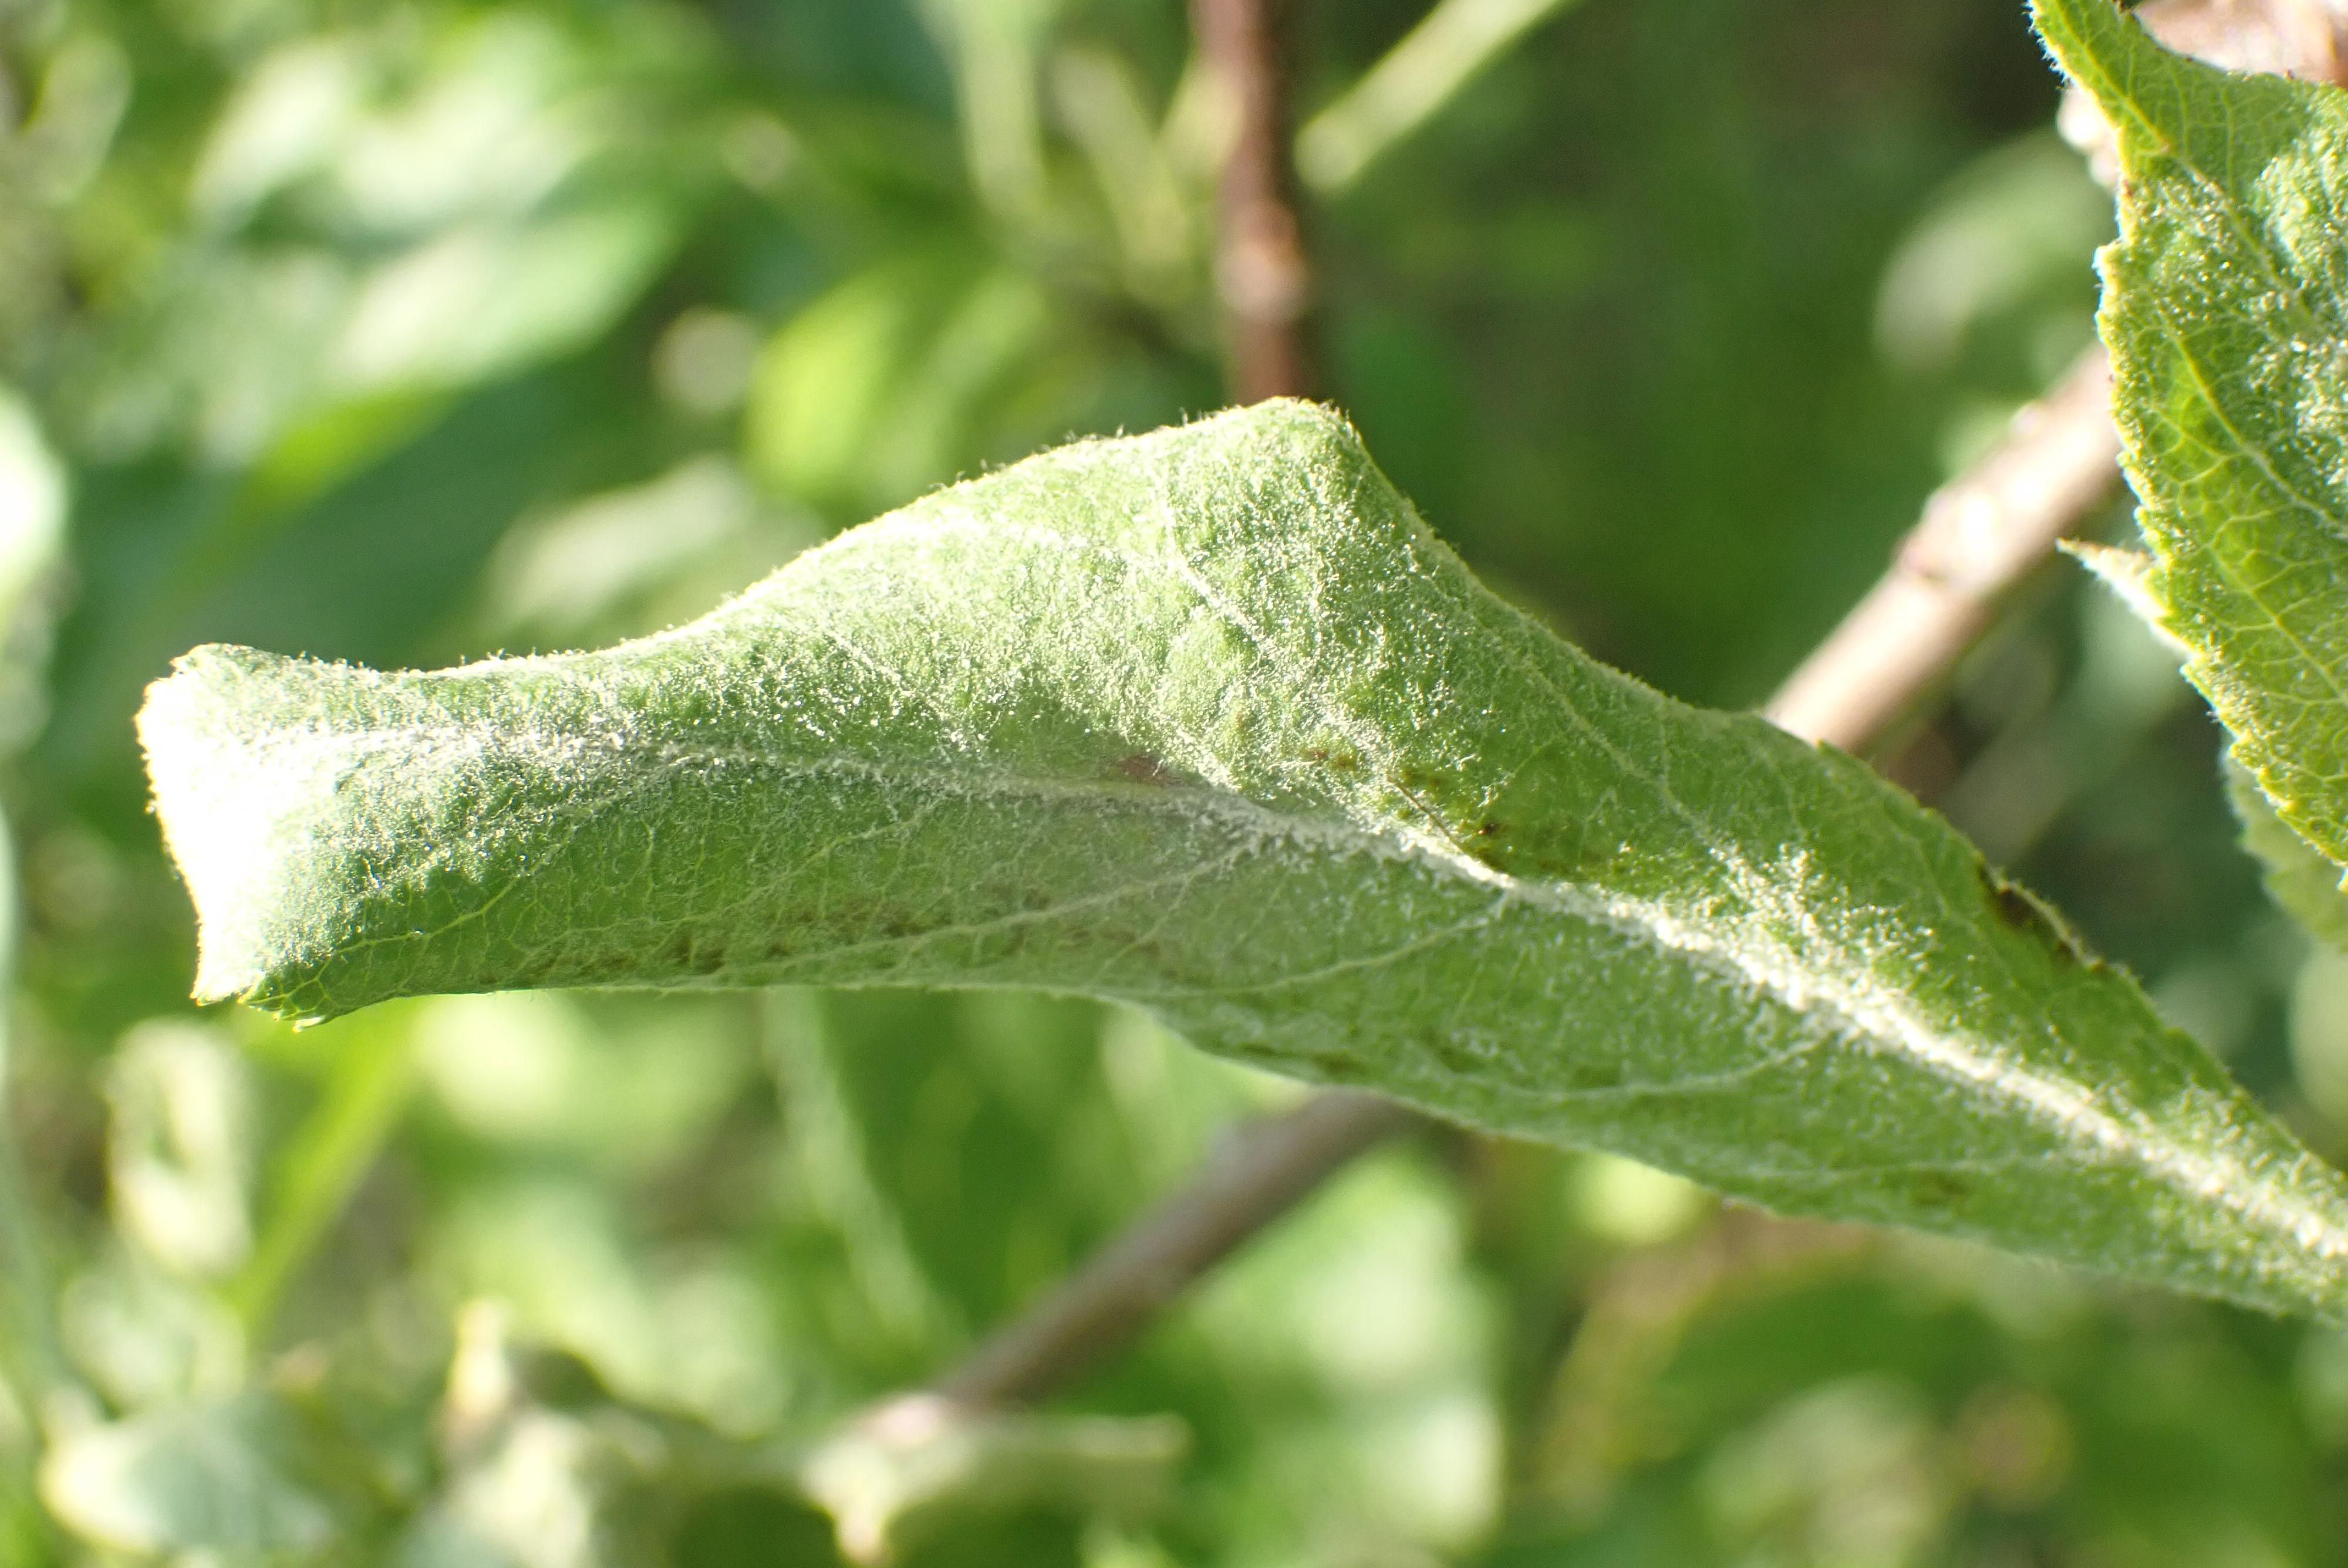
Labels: powdery_mildew